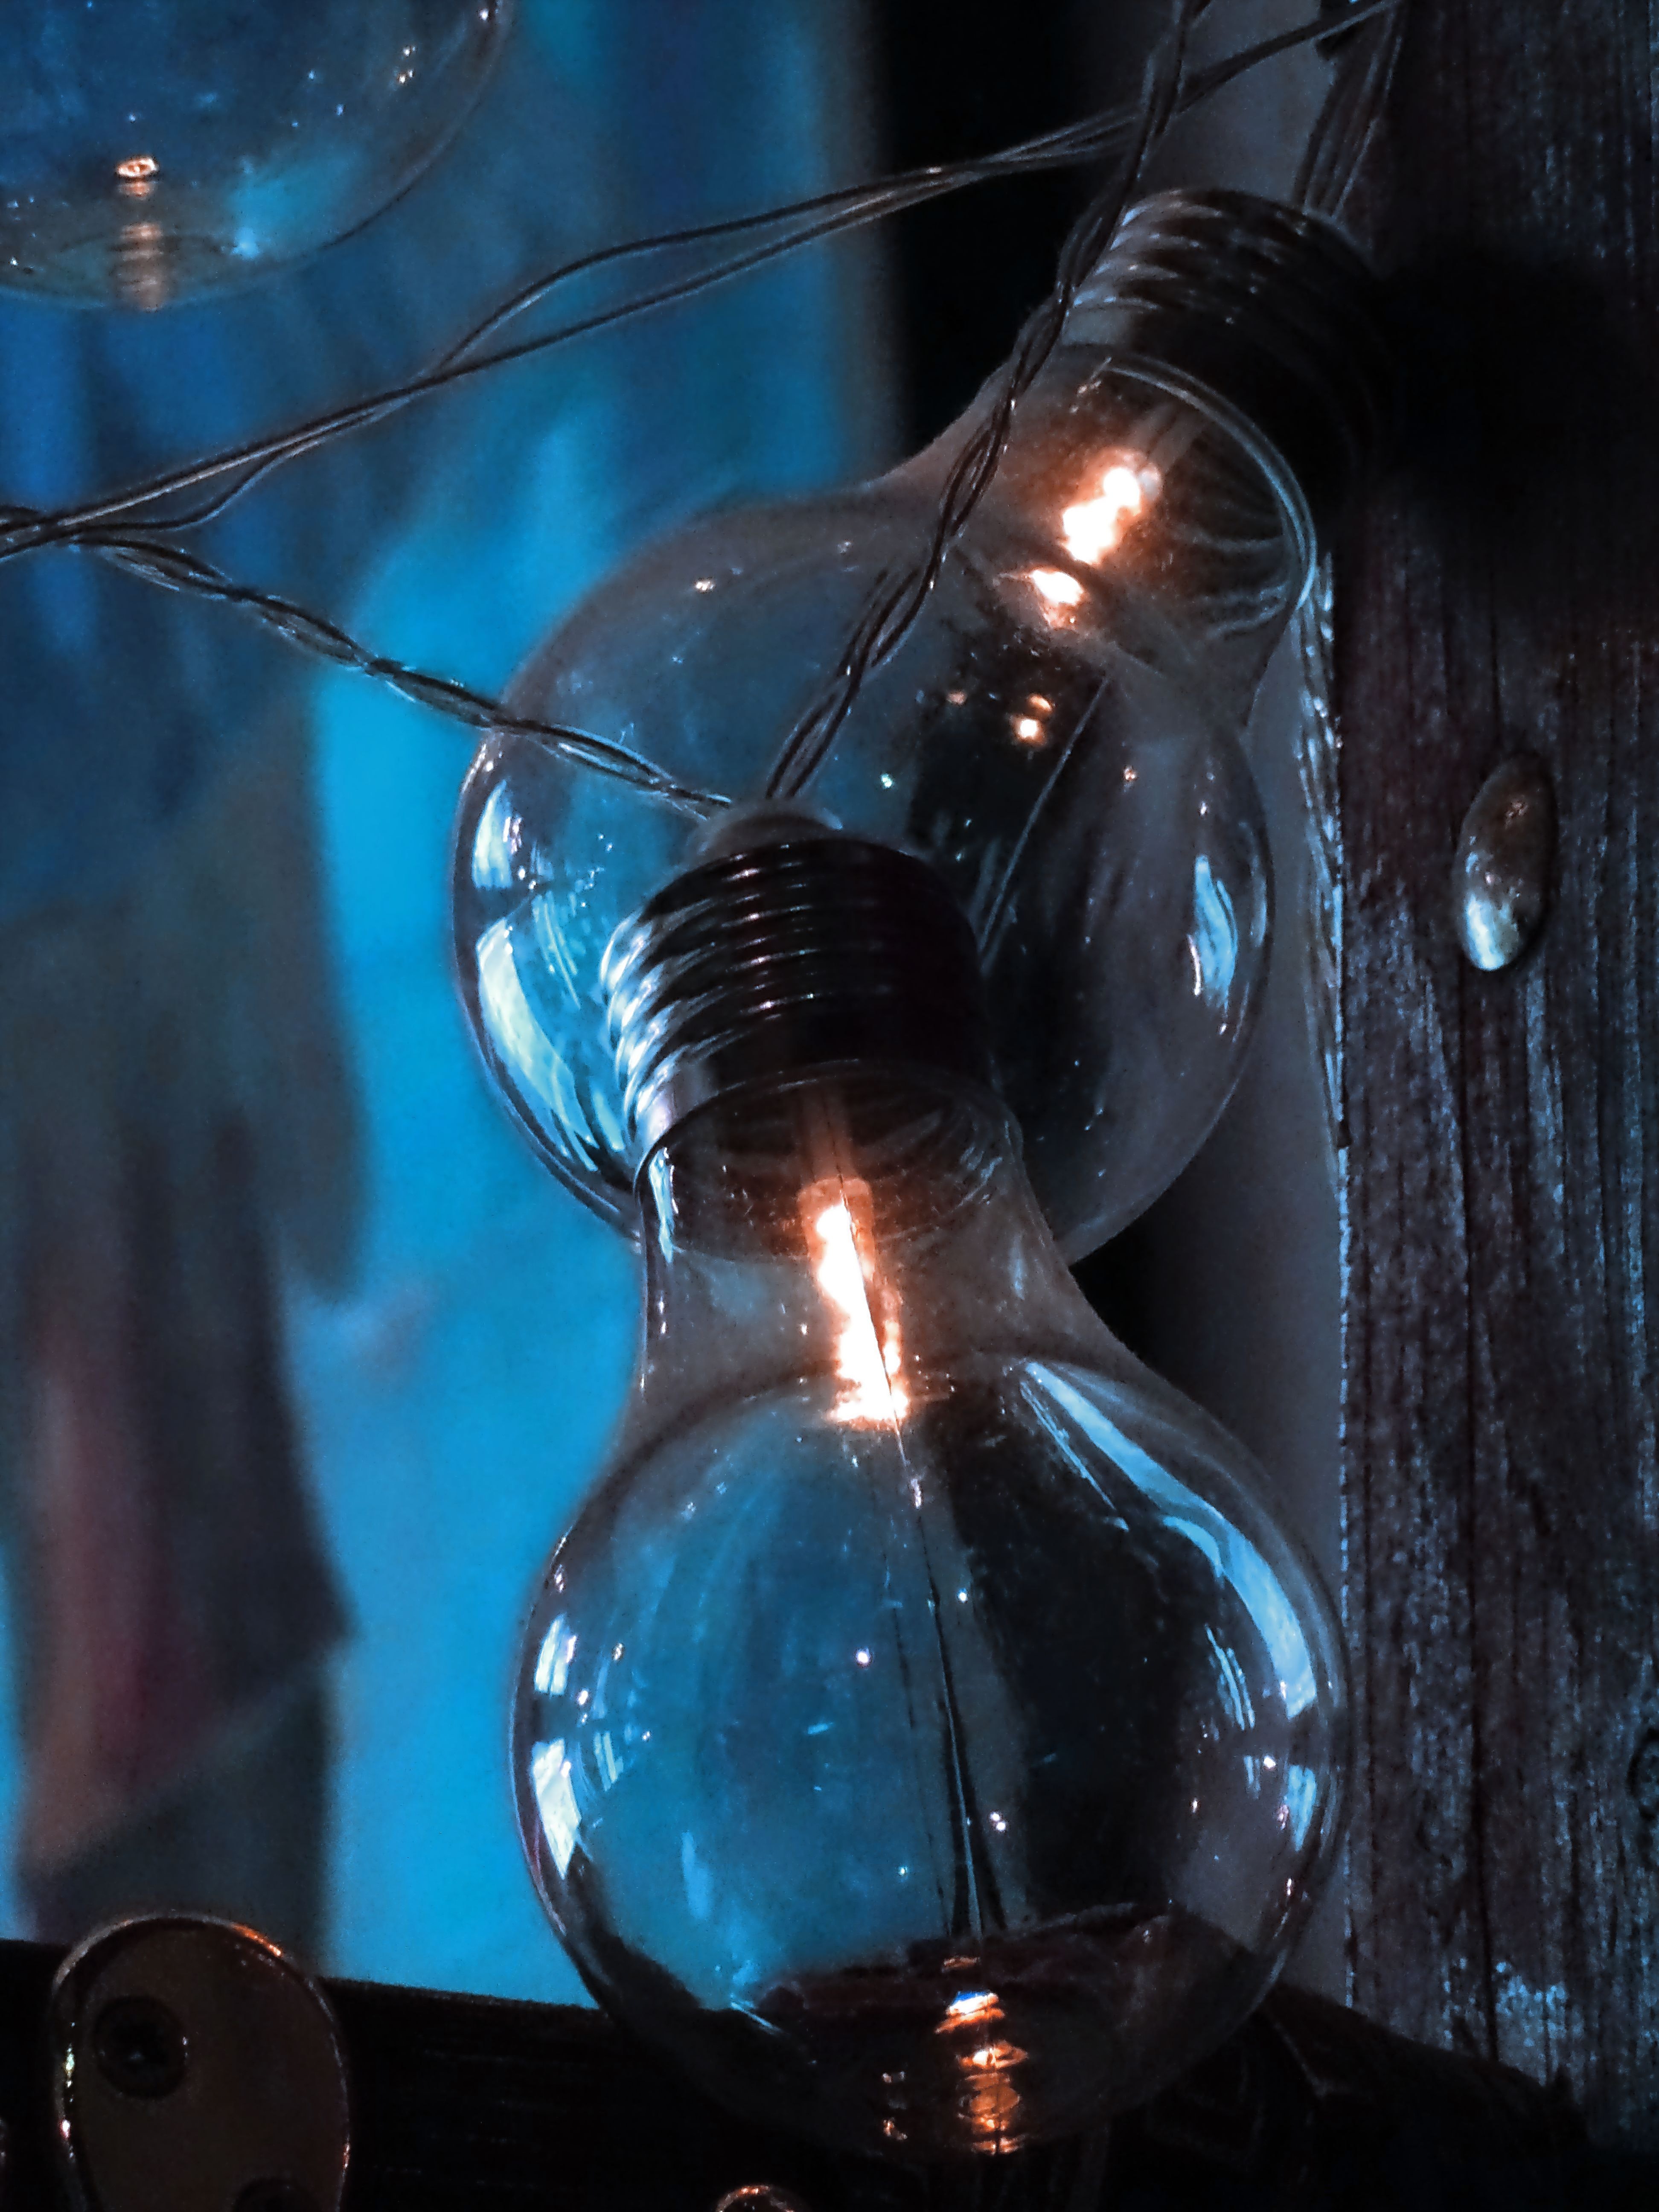
blue, light, lighting, glass, Transparent material, incandescent light bulb, nightlight, darkness, photography, still life photography, light bulb